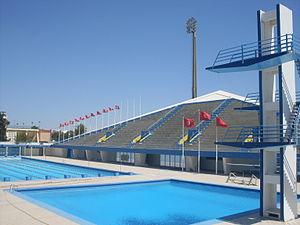
Tunis, Piscine Olympique d'el Menzah
Tunis est la ville la plus peuplée et la capitale de la Tunisie. Elle est aussi le chef-lieu du gouvernorat du même nom depuis sa création en 1956. Située au nord du pays, au fond du golfe de Tunis dont elle est séparée par le lac de Tunis, la cité s'étend sur la plaine côtière et les collines avoisinantes. Son cœur historique est la médina, inscrite au patrimoine mondial de l'Unesco.